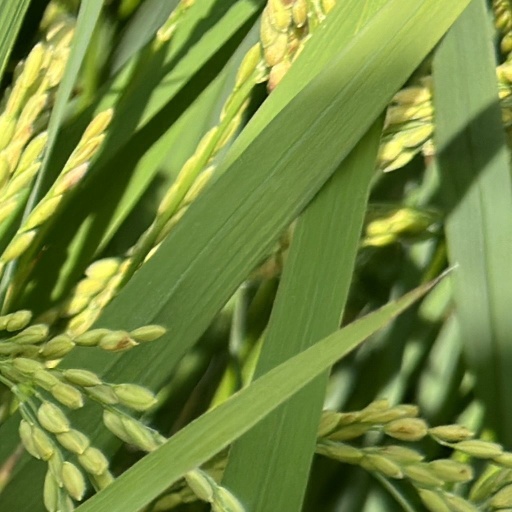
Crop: rice